Christian views on sin

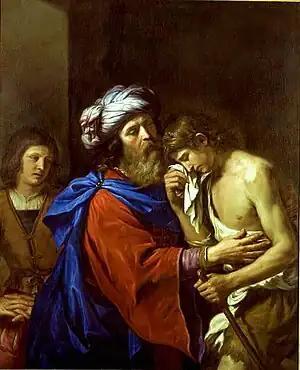
The Prodigal Son

In Christianity, sin is an immoral act and transgression of divine law. The doctrine of sin is central to the Christian faith, since its basic message is about redemption in Christ.